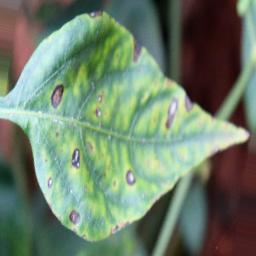
Label: cercospora